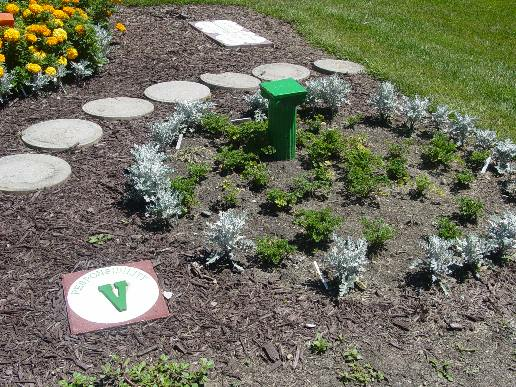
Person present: No